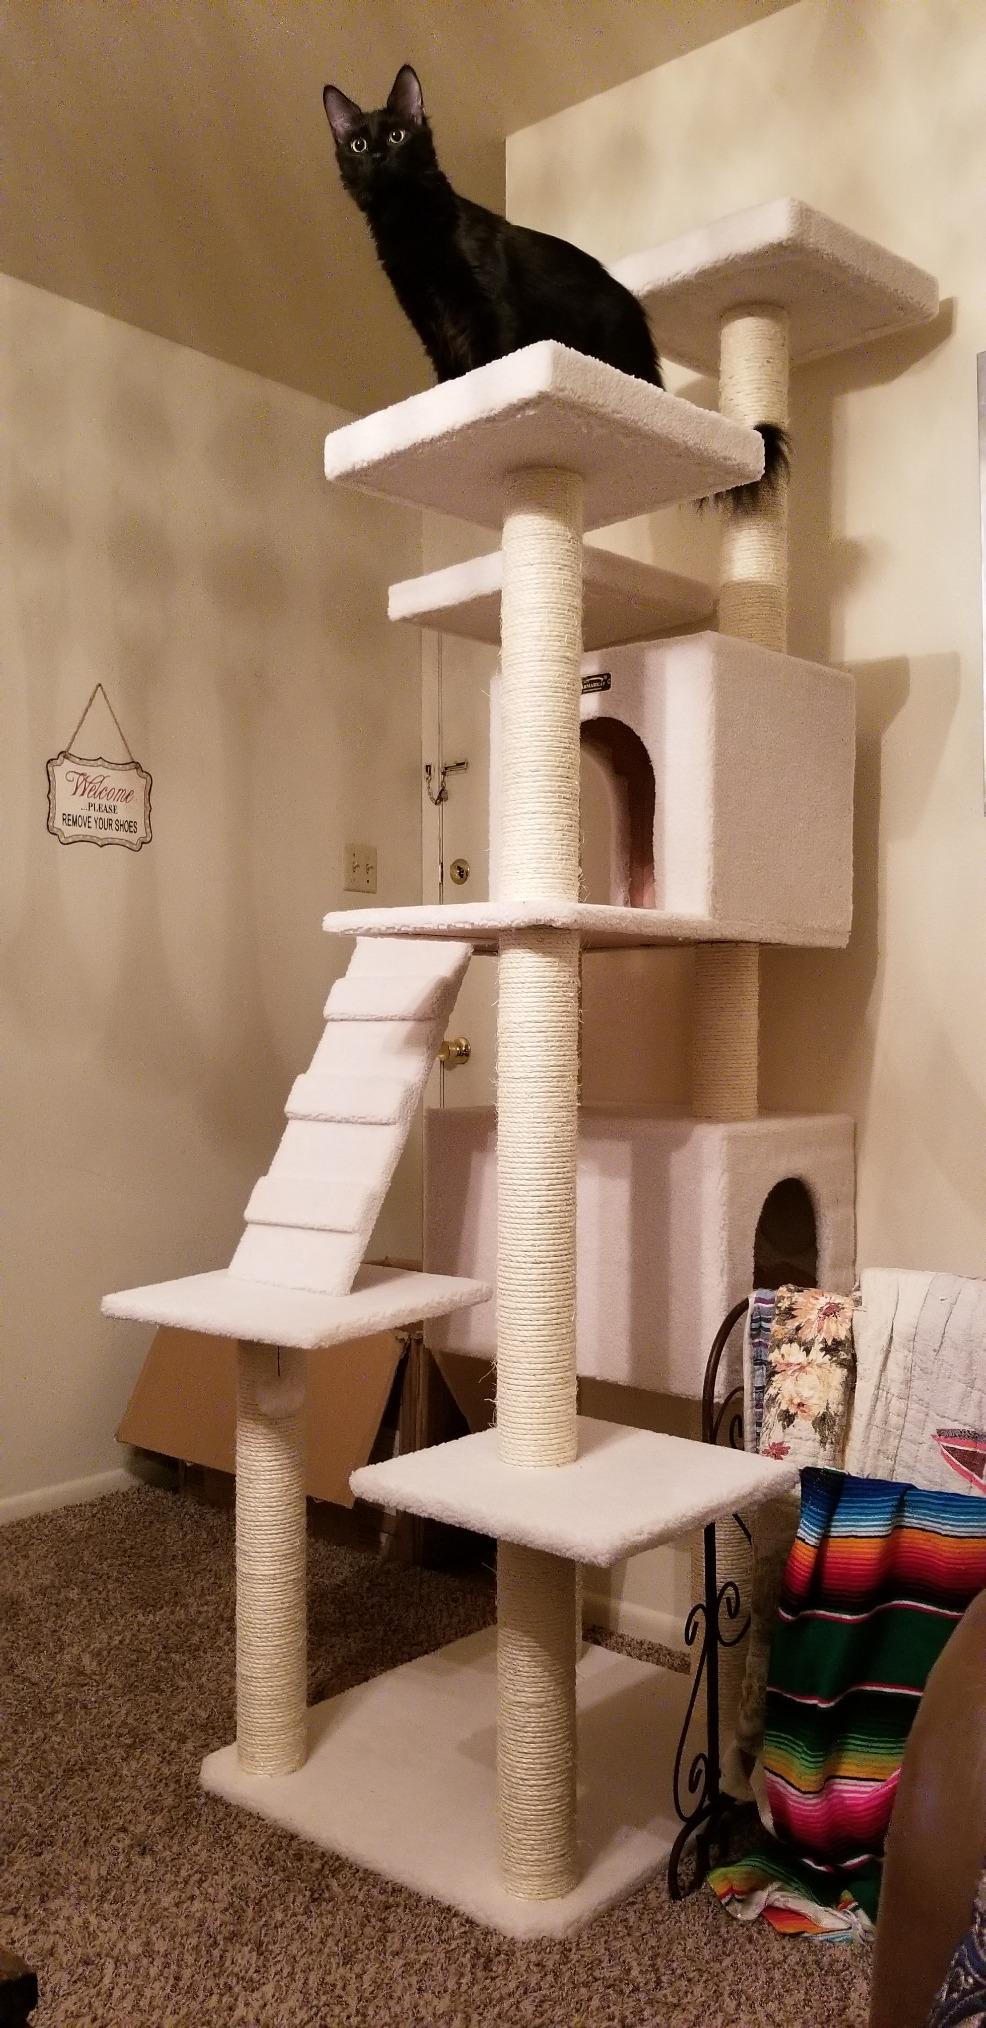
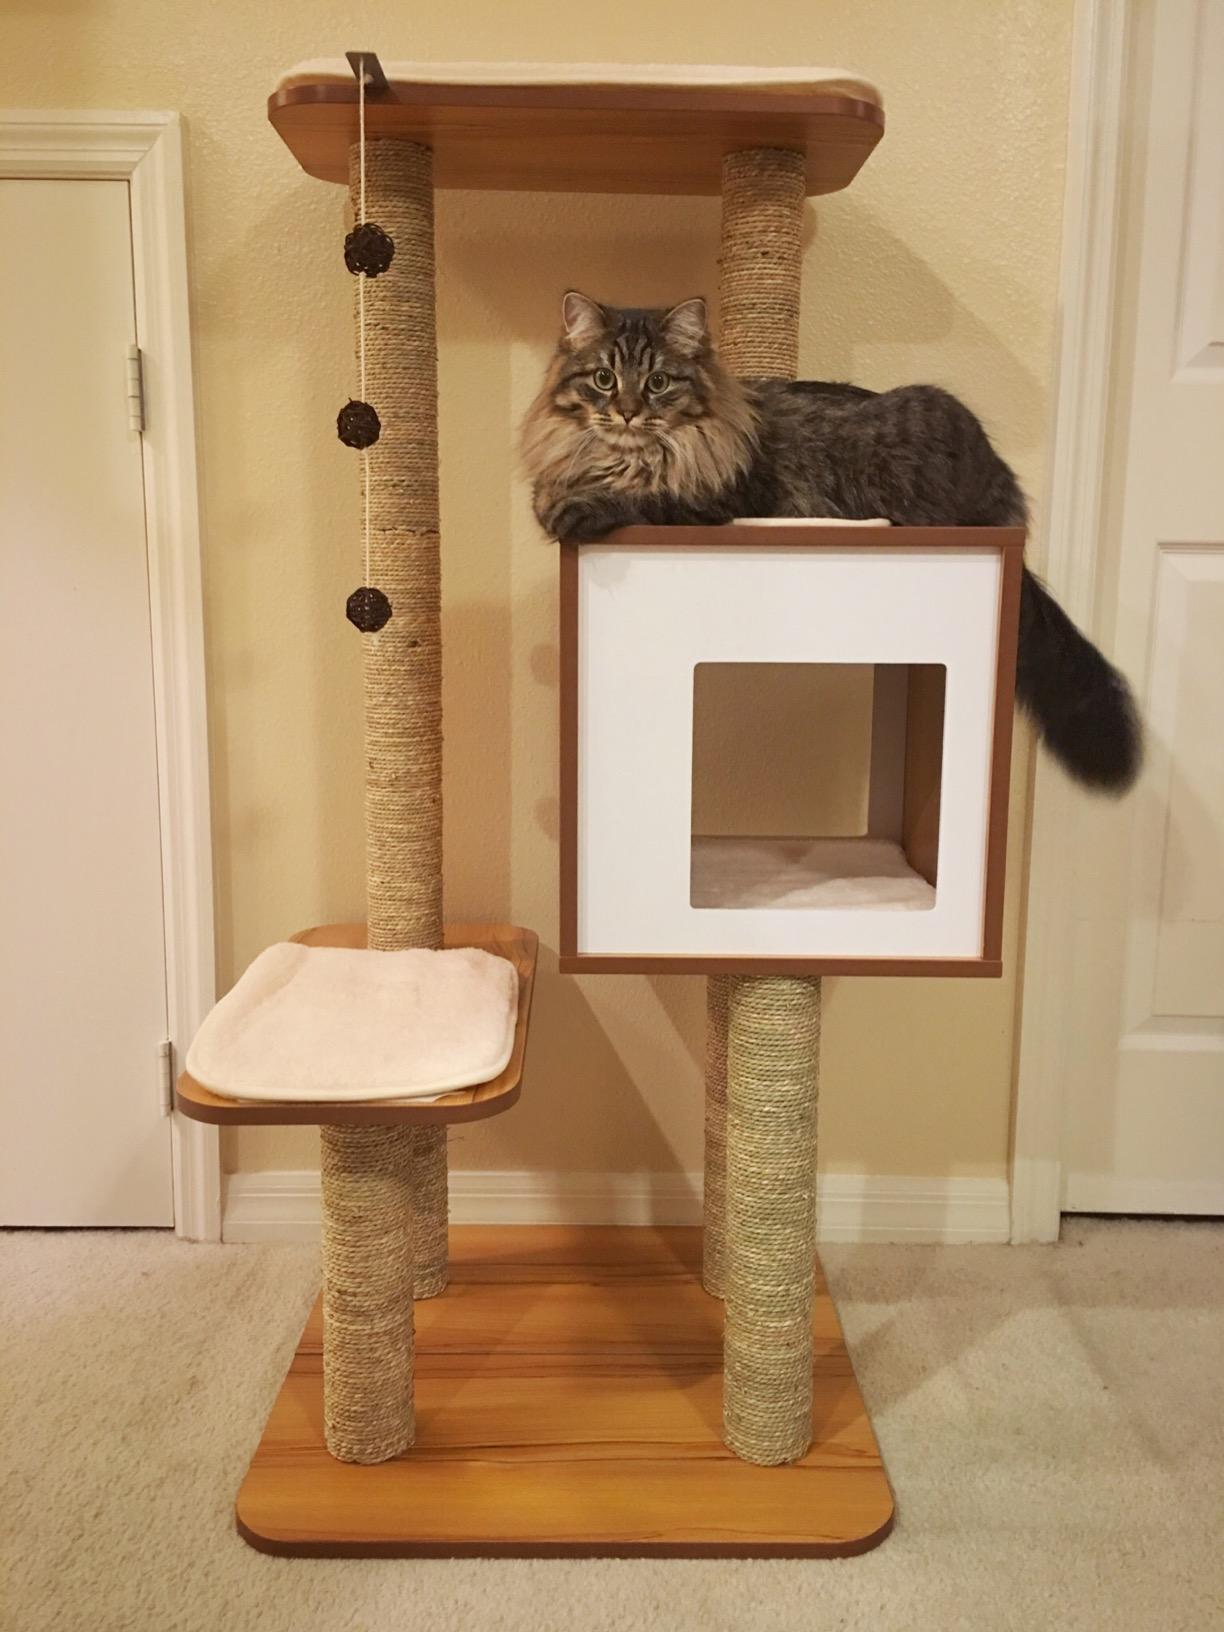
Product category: items_cat tree
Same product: no